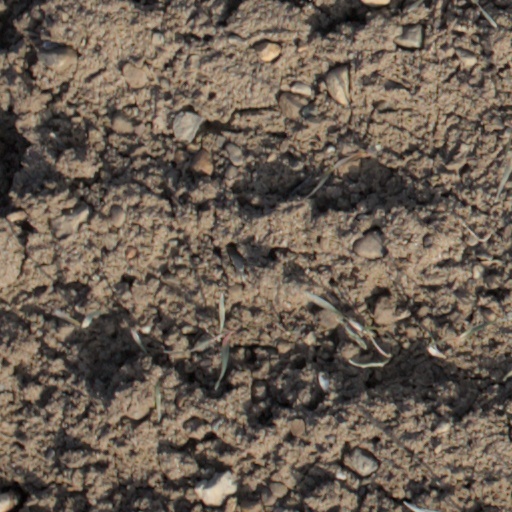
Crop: wheat